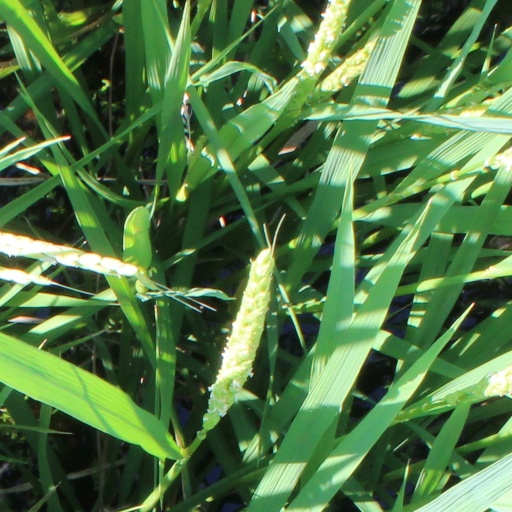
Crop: rice